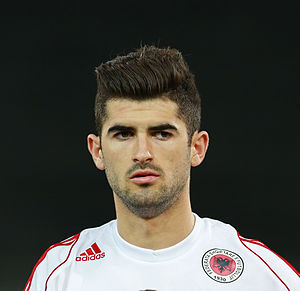
Elseid Hysaj
Hysaj med Albania U21 i 2014
Elseid Hysaj er en albansk professionel fodboldspiller, der spiller for den italienske klub Napoli og Albaniens landshold.